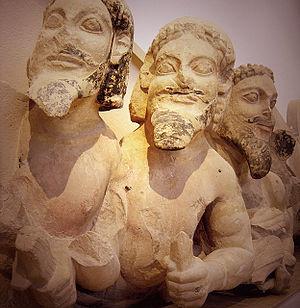
Le « dépôt des Perses », souvent appelé par son équivalent allemand Perserschutt, désigne les vestiges de sculptures et d'éléments architecturaux brisés ou endommagés par l'armée perse de Xerxès Iᵉʳ sur l'acropole d'Athènes en 480 av. J.-C., lors de la seconde guerre médique et mis au jour à la fin du XIXᵉ siècle sur la terrasse est de l'Acropole et dans la zone comprise entre le Parthénon et l'Érechthéion.
L’Hécatompédon ou Hécatompédos, « temple de cent pieds », est un temple grec de l'époque archaïque, construit en calcaire, qui occupait, sur l'acropole d'Athènes, entre -570 et -490, l'emplacement du Parthénon actuel.
Le musée de l'Acropole d'Athènes est un des principaux musées archéologiques d'Athènes en Grèce. Il dépend du ministère grec de la Culture. Le président de son conseil d'administration est Dimitrios Pandermalis.